Cray J90

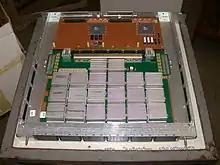
Cray J90 processor module with four scalar/vector processors

The Cray J90 series (code-named "Jedi" during development) was an air-cooled vector processor supercomputer first announced by Cray Research in 1994.